Farmall C

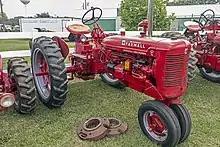
Farmall Super C

The Farmall C is a small two-plow row crop tractor produced by International Harvester under the Farmall brand from 1948 to 1951. The C was developed from the Farmall B as a slightly larger, more versatile implement, raising and moving the B's offset operator seat to the centerline and increasing the wheel size to allow a straight, widely-adjustable rear axle. The C kept the International Harvester C123 engine that had been used in the Super A model. The tractor was heavier and more robust, and featured hydraulic capability from the beginning. The C was incrementally updated with new model numbers as the Super C, 200, 230 and 240, but remained essentially the same machine. The closely related successors to the C were produced until 1962.